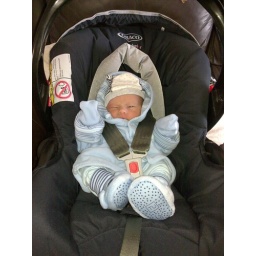
samuel in the car seat ready for his frist outing